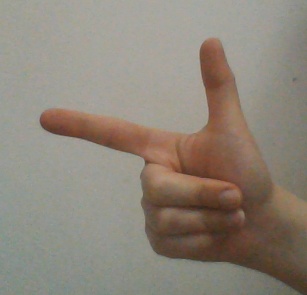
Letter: yaa